Answer in natural language. Considering the relative positions, where is DeskLamp with respect to scenic landscape wall decor photo? Choose between the following options: right or left
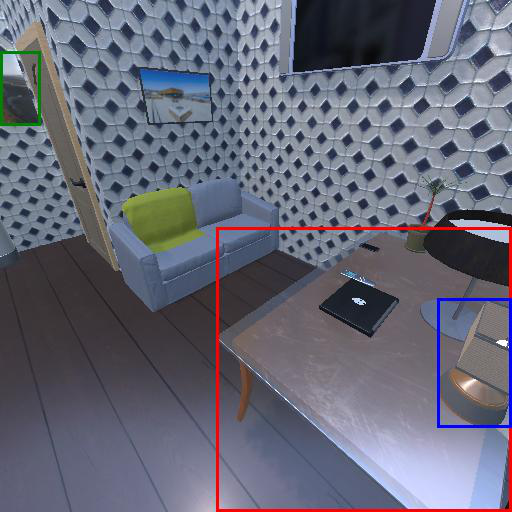
<answer>right</answer>